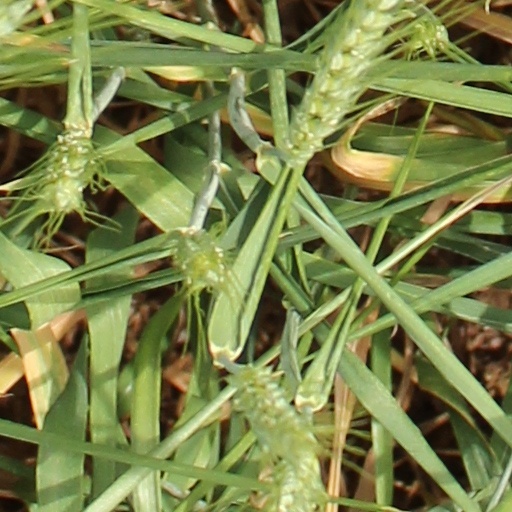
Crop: wheat